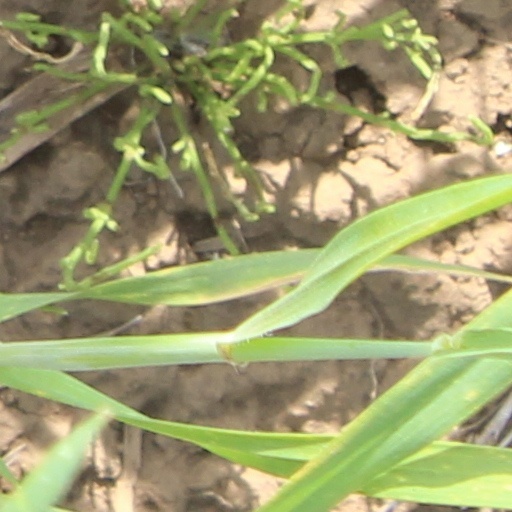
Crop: wheat